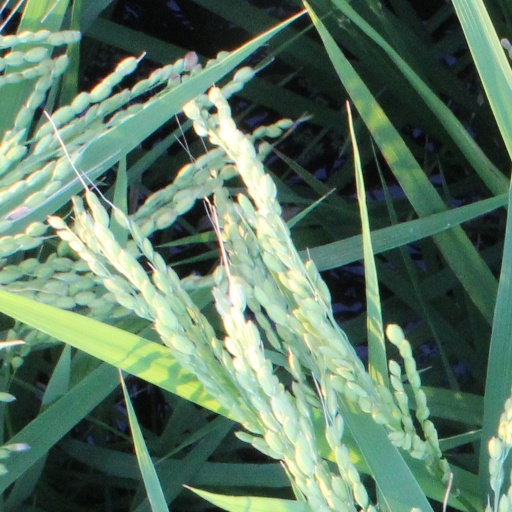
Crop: rice